Micah Owings

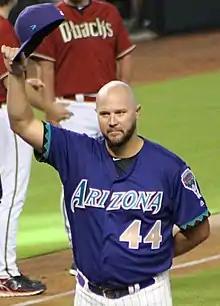
Owings at the 2017 Arizona Diamondbacks Alumni Game

Micah Burton Owings (born September 28, 1982) is an American former professional baseball player who played in Major League Baseball (MLB) for the Arizona Diamondbacks, Cincinnati Reds and San Diego Padres between 2007 and 2012. During his career, Owings was used as a pitcher and an occasional pinch-hitter; he also played outfielder in the minor leagues. While playing for the Diamondbacks in 2007, he was honored with a Silver Slugger Award as the top-hitting pitcher.